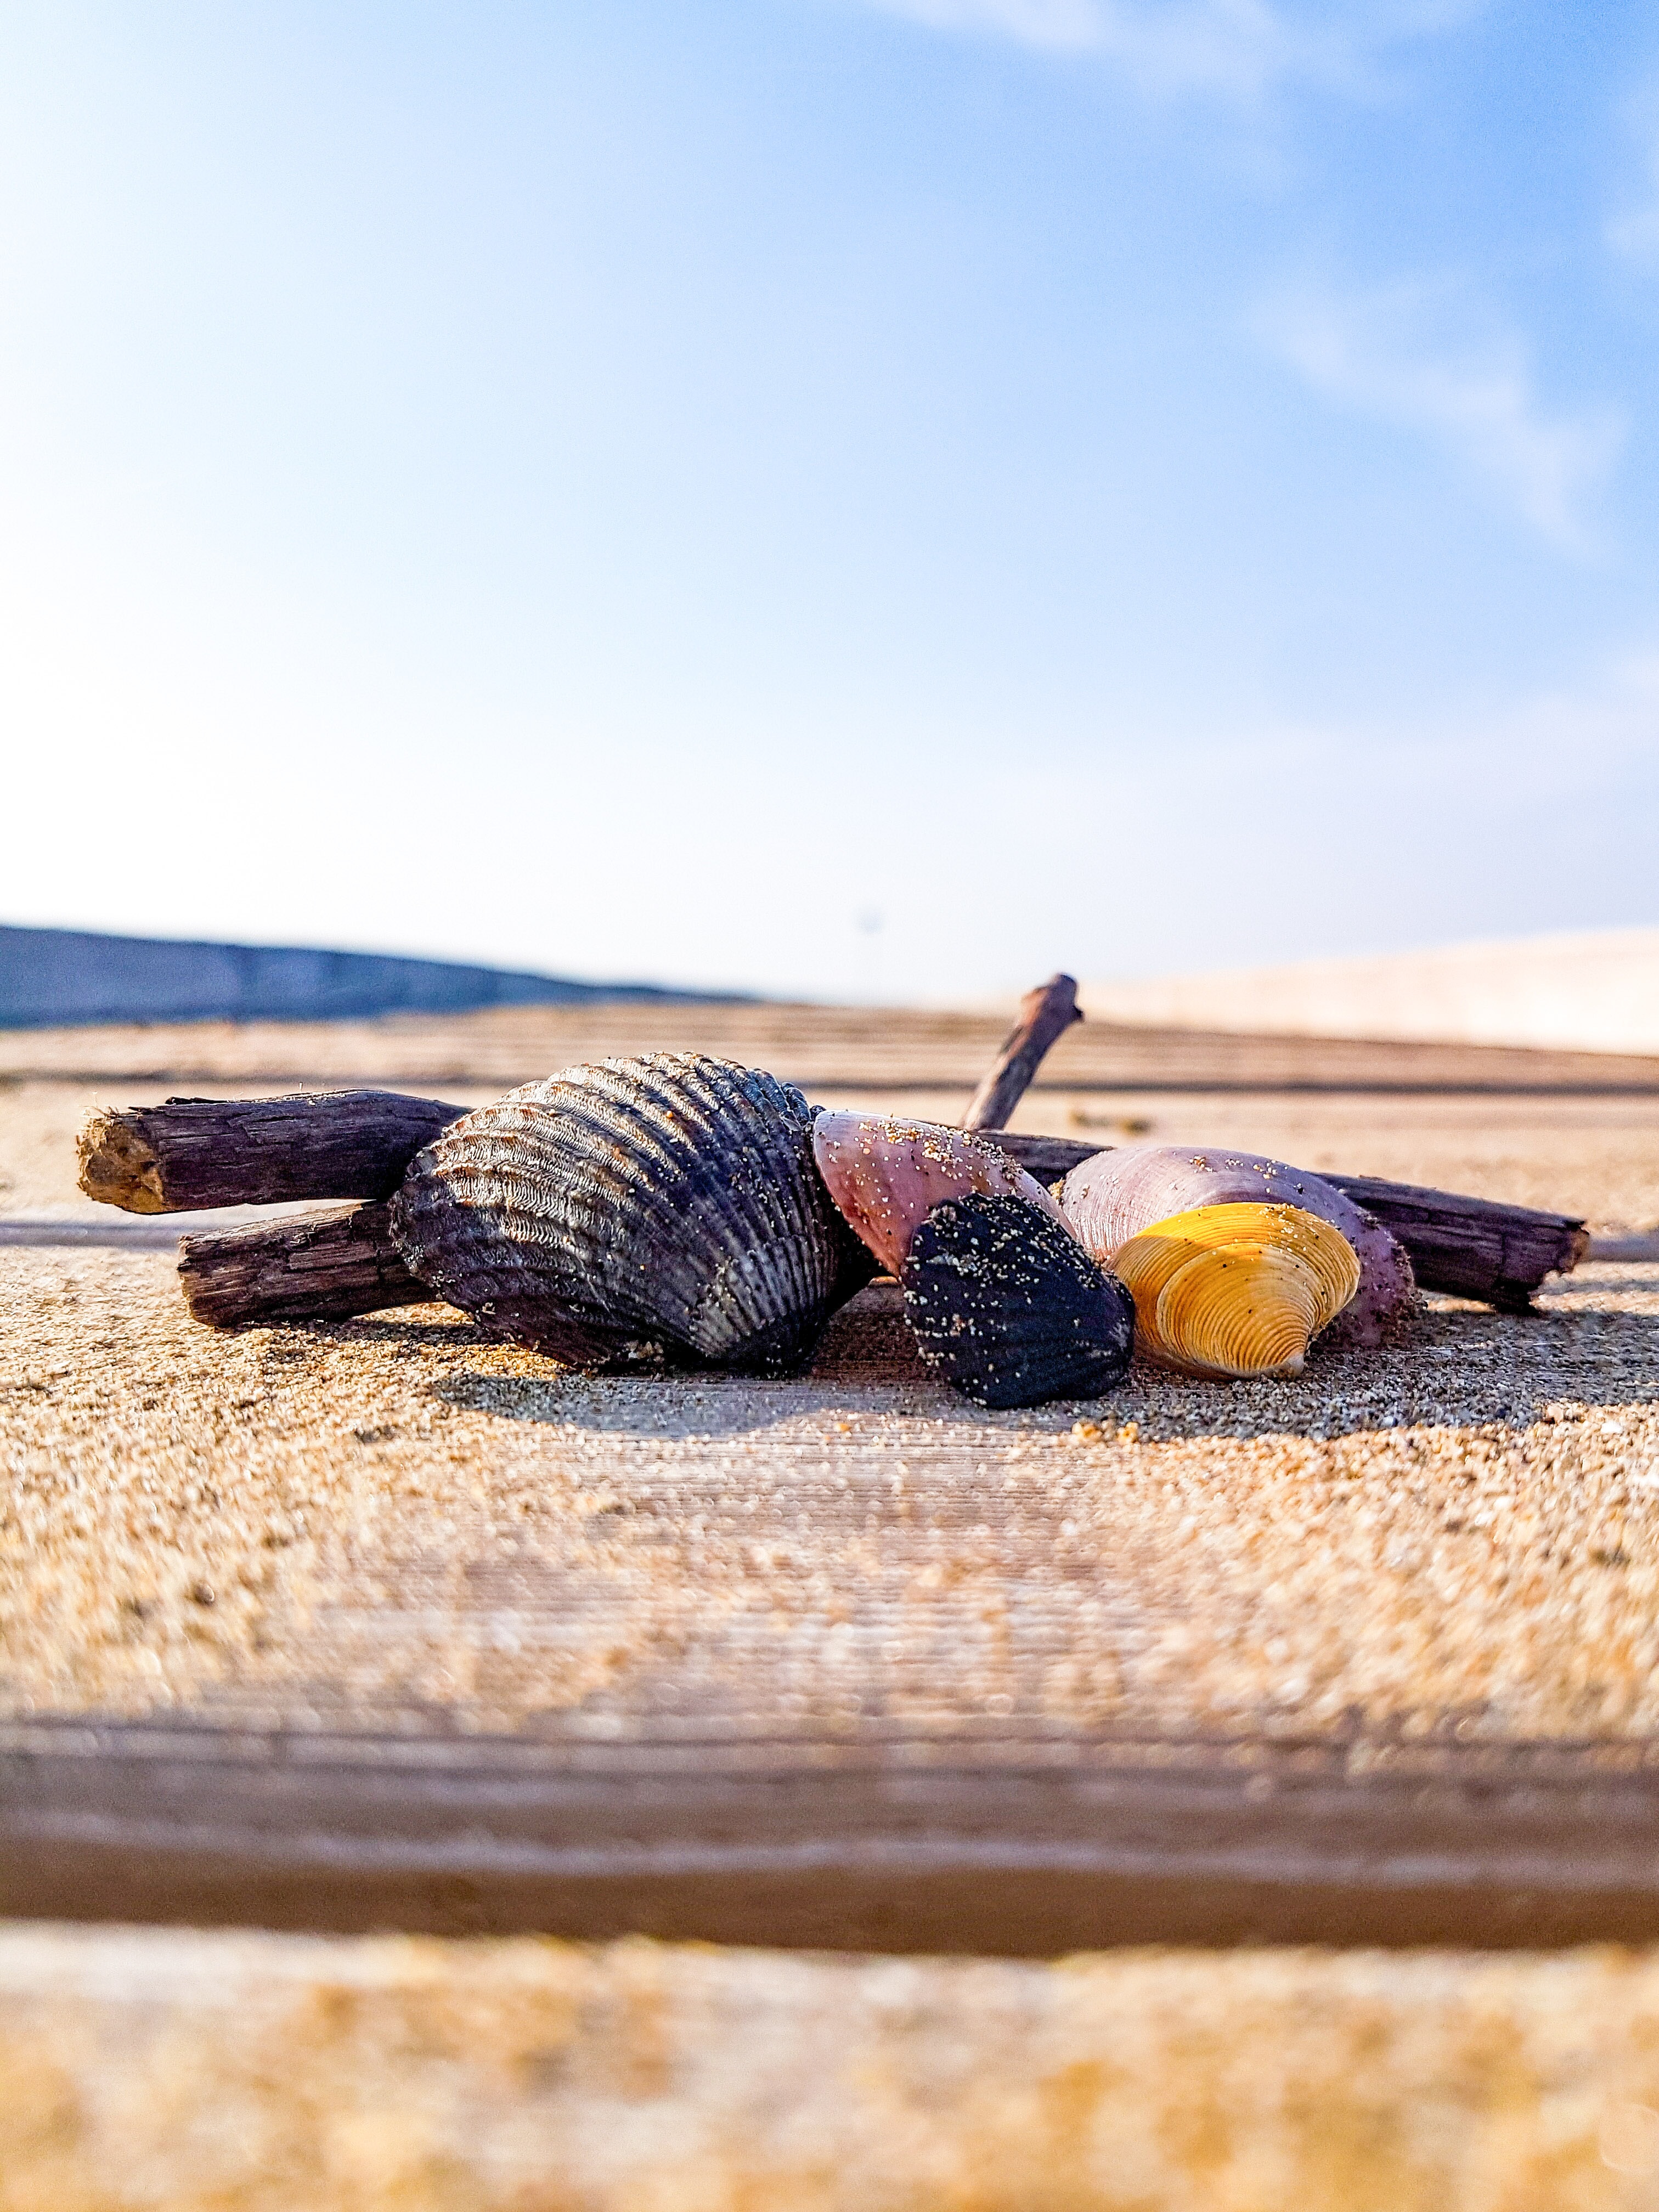
beach, sea, coast, sand, ocean, morning, shore, italy, mussels